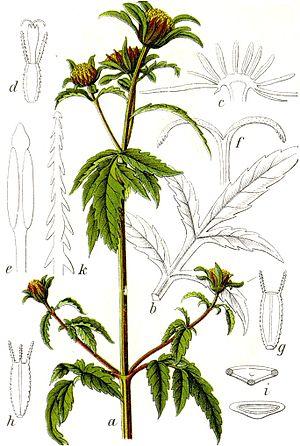
Le bident tripartite ou bident à feuilles tripartites est une plante herbacée de la famille des Asteraceae. C'est une espèce commune dans les lieux humides d'Europe et d'Asie occidentale. Elle est aussi quelquefois appelée chanvre d'eau.